X-Y table

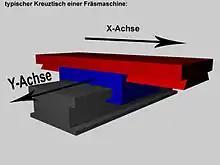
Figure illustrating a typical X-Y table for a milling machine.

X-Y tables, also known as cross working tables or coordinate tables, help provide horizontal motion for automated machinery such as assembly robots in manufacturing facilities. Robotic arms and other automated machinery have only a limited range of motion while their bases remain stationary; X-Y tables allow this basis to move horizontally along X and Y axis. Also known as XY stages, XY tables are motorized linear slides with linear motion based in bearings which are driven by a drive mechanism, typically a linear motor. XY tables are built and configured to provide high-performance positioning along multiple axes.